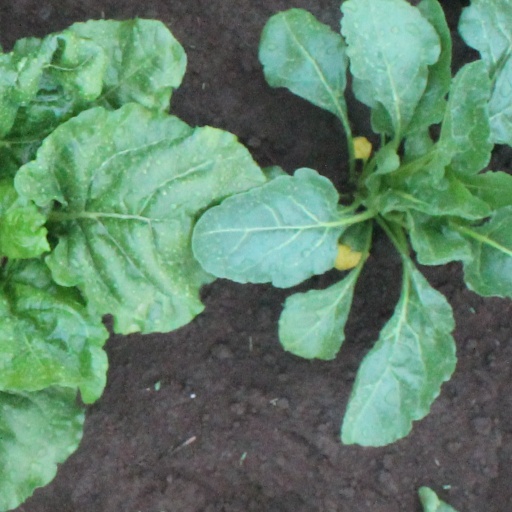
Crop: sugar beet